Tragedy of the commons

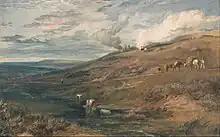
Common land in Dartmoor, England (watercolor, J. M. W. Turner)

A parallel was drawn in 2006 between the tragedy of the commons and the competing behaviour of parasites that, through acting selfishly, eventually diminish or destroy their common host. The idea has also been applied to areas such as the evolution of virulence or sexual conflict, where males may fatally harm females when competing for matings.